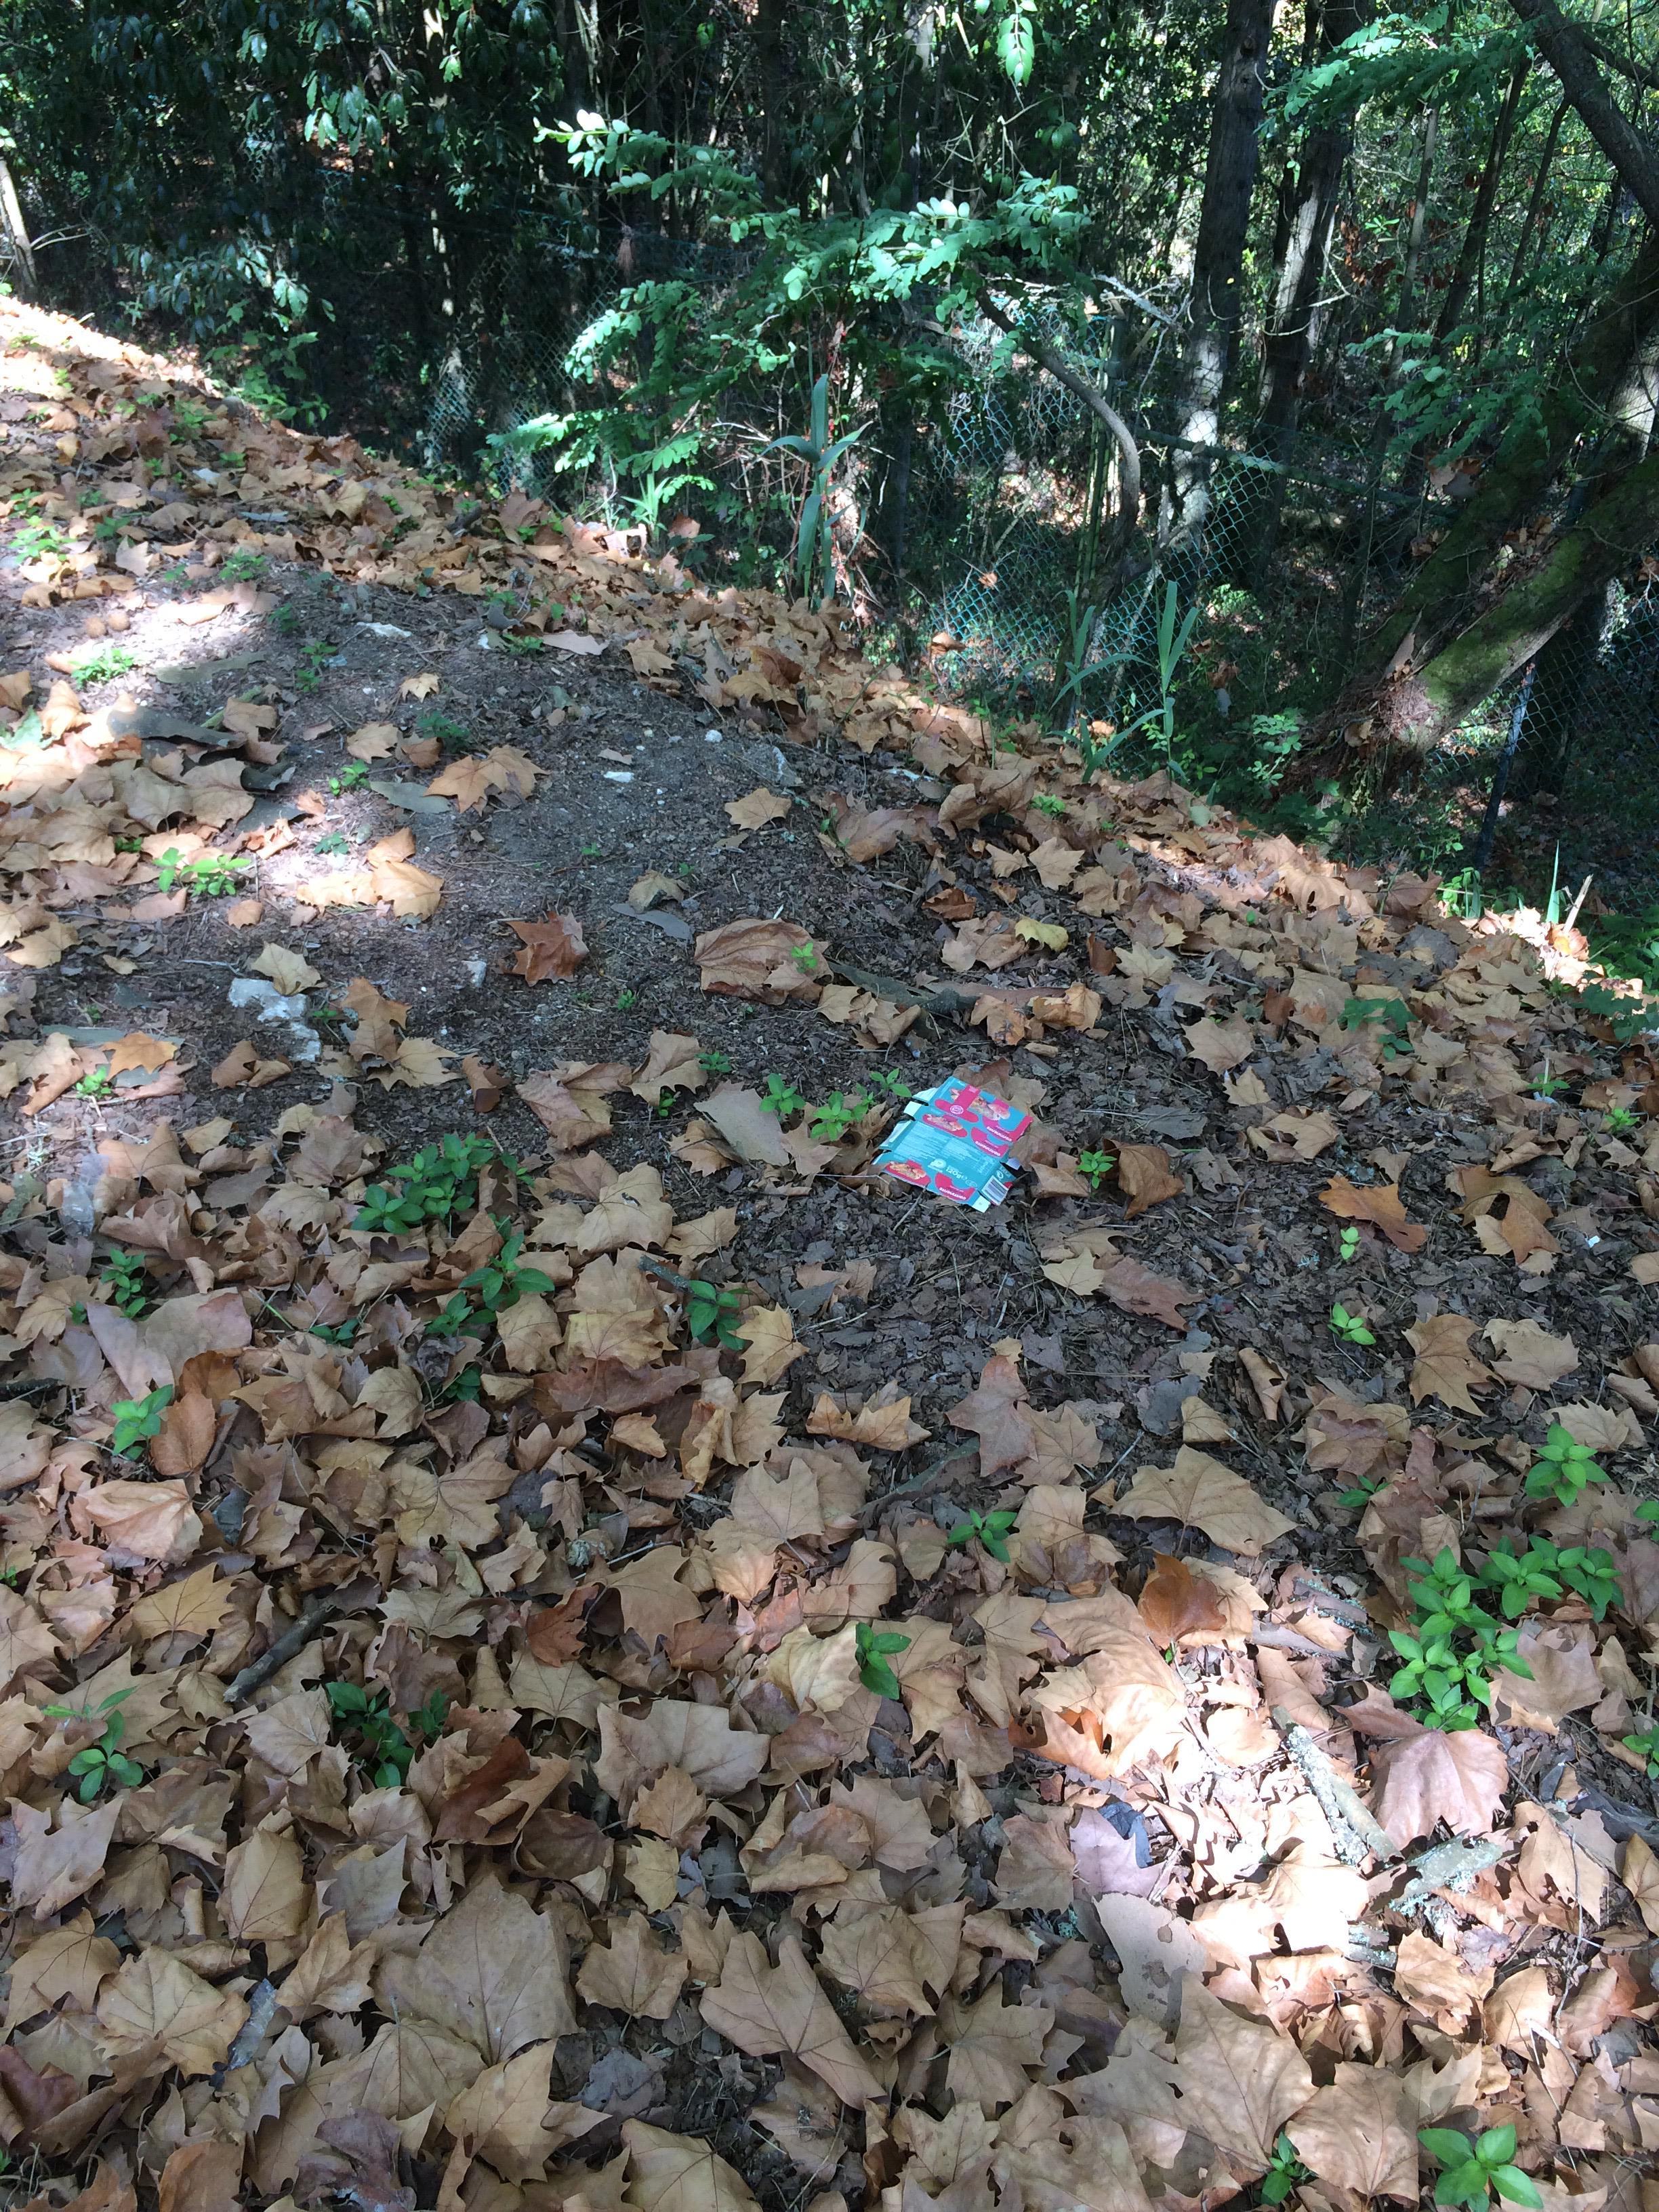
Object: Plastic film (Plastic bag & wrapper)

Object: Other carton (Carton)

Object: Plastic film (Plastic bag & wrapper)